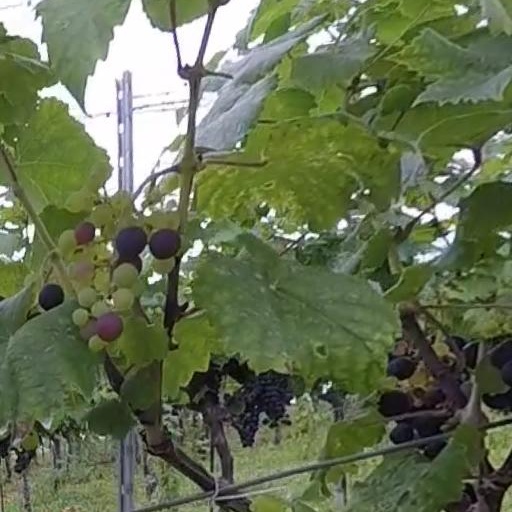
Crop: grape